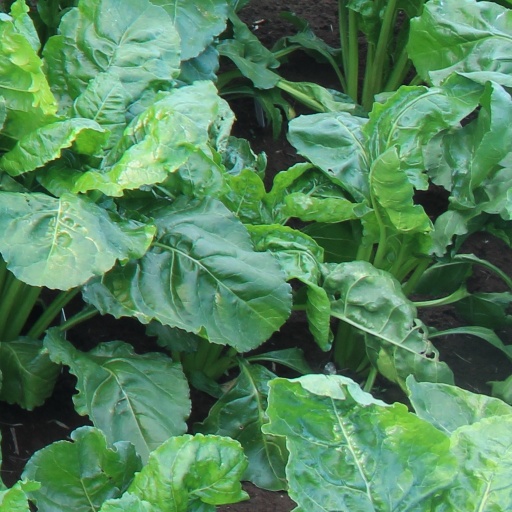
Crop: sugar beet